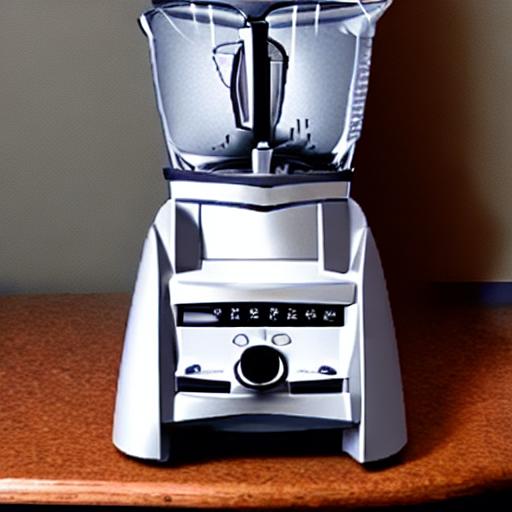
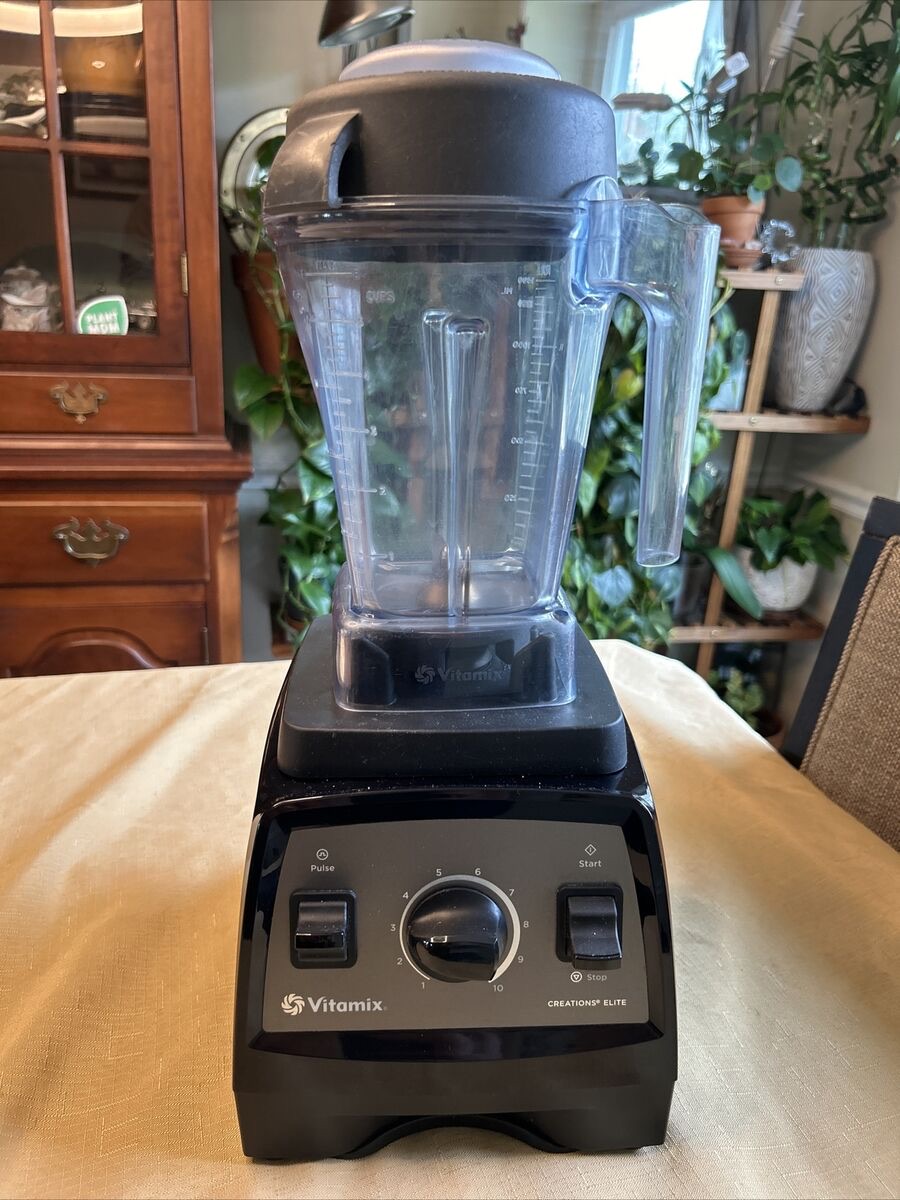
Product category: items_blender
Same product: no